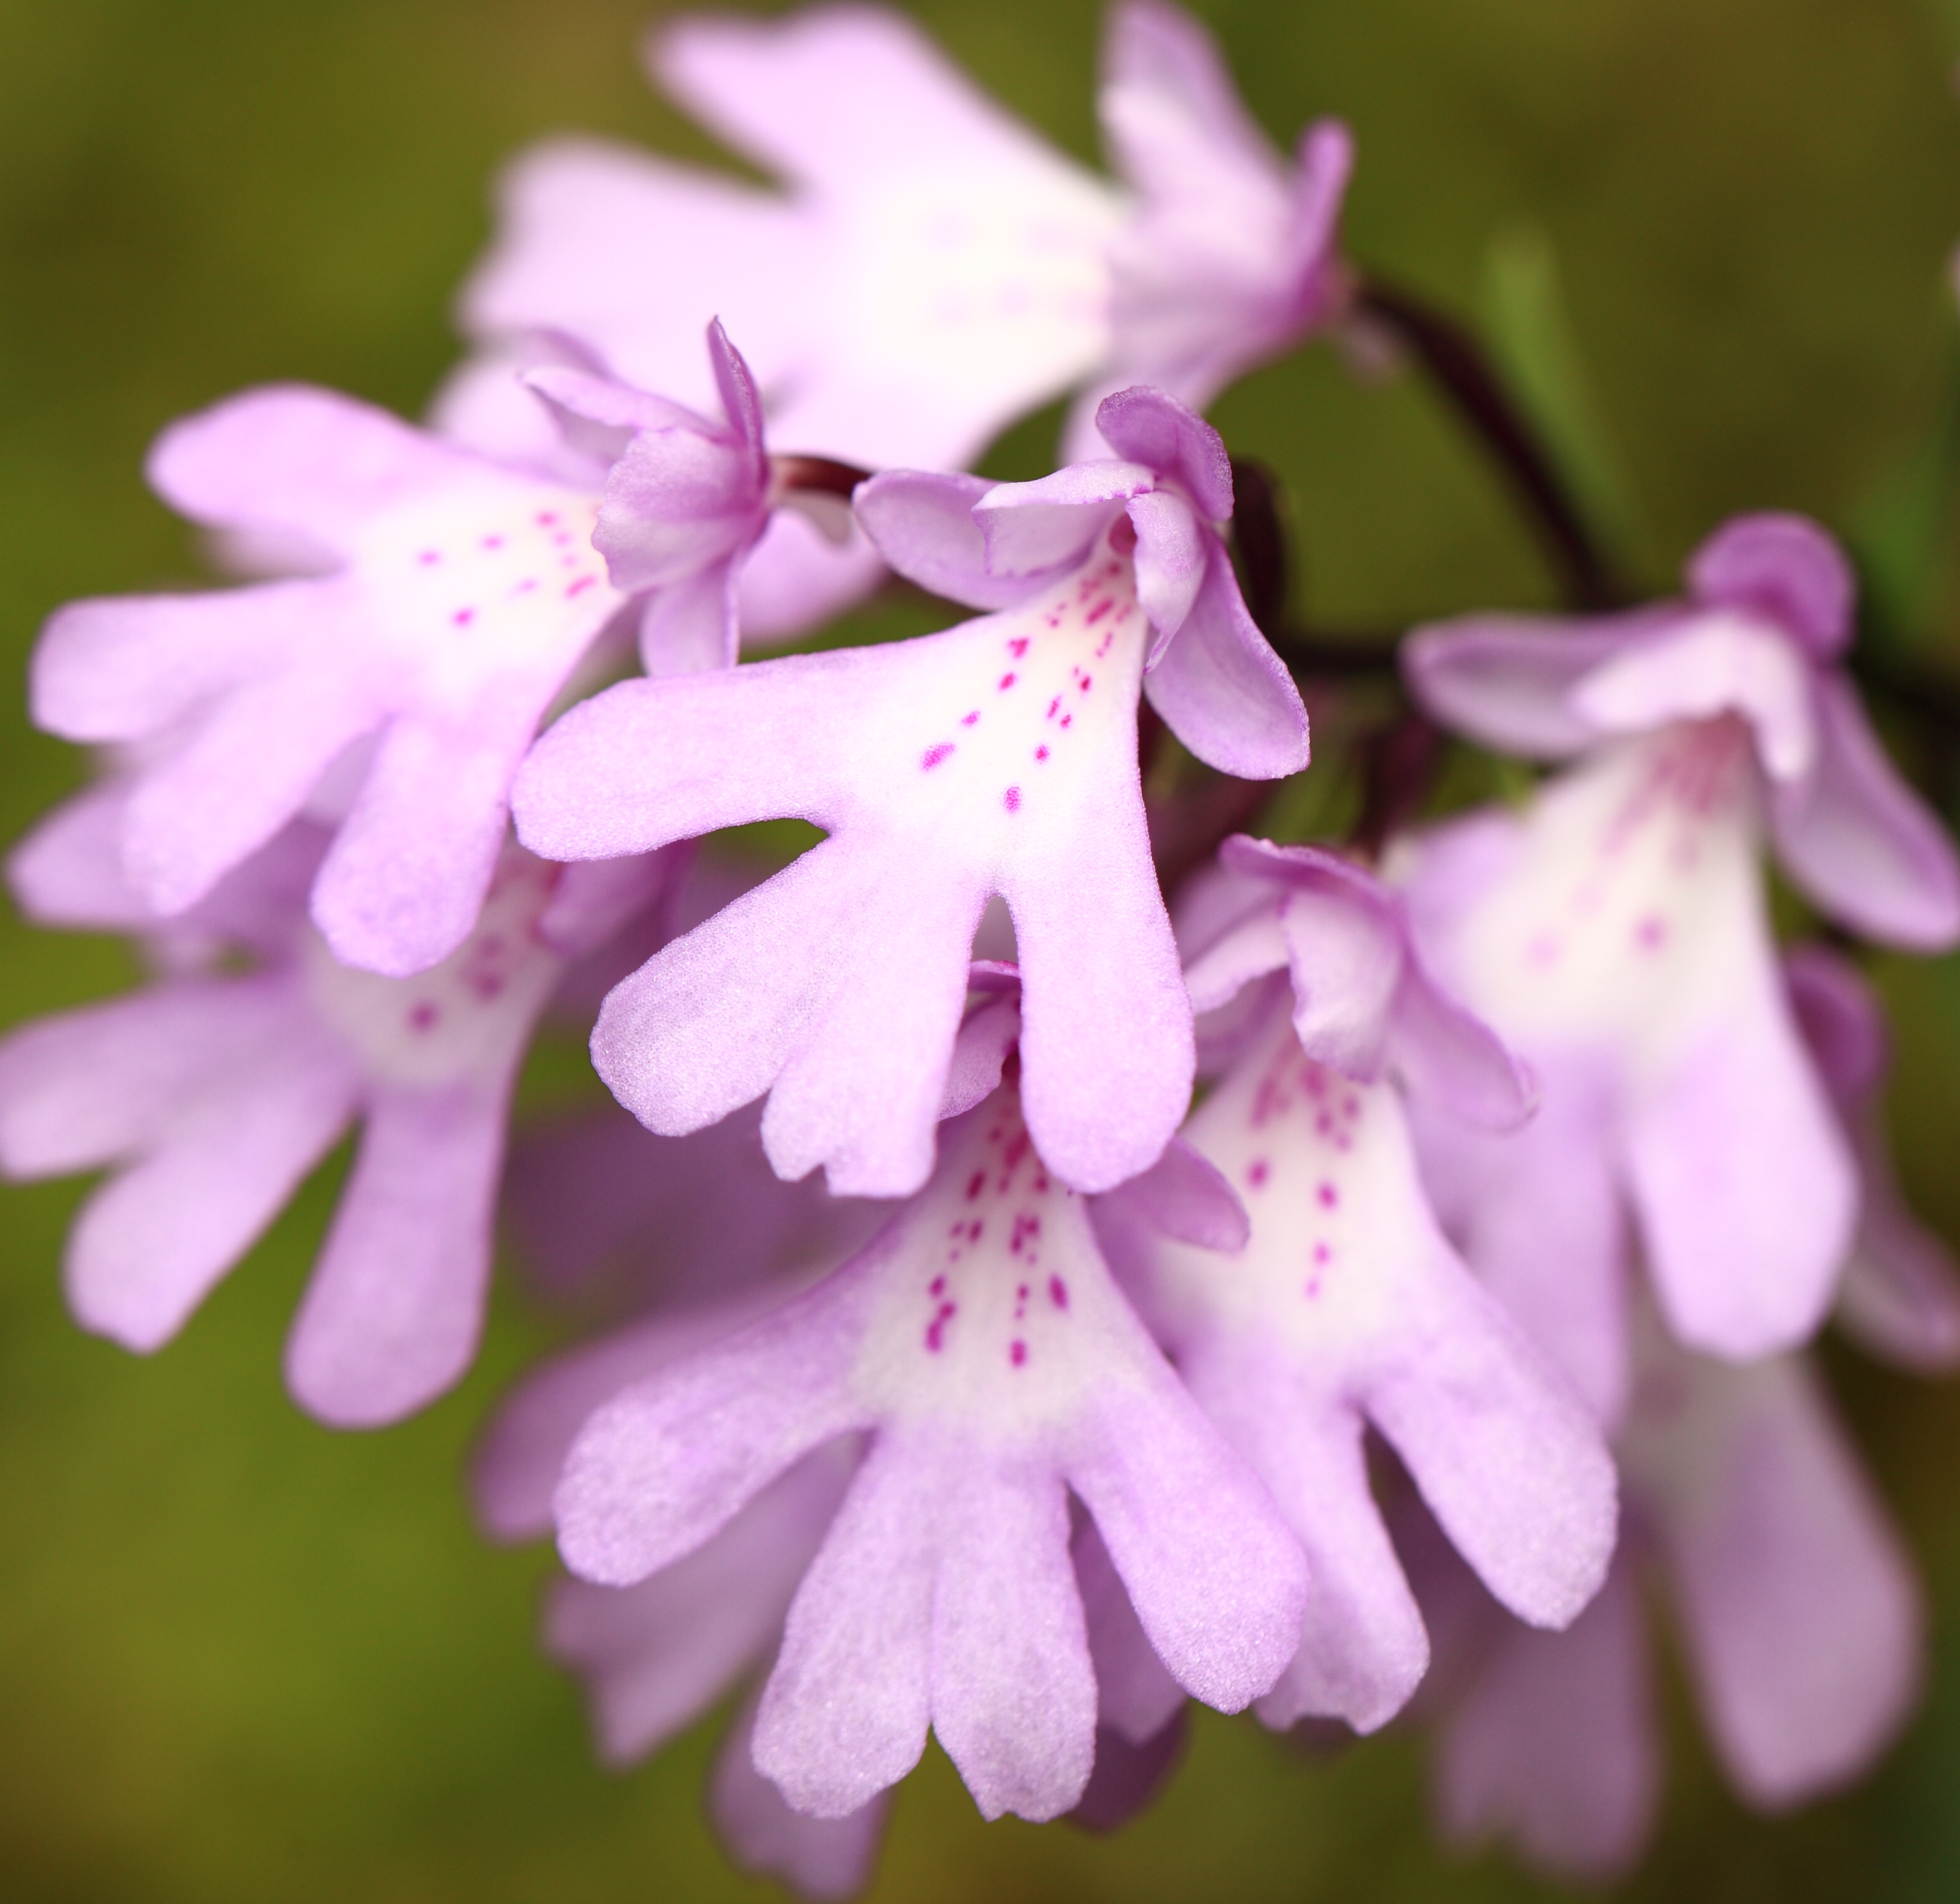
blossom, plant, flower, petal, high, park, botany, flora, orchid, wildflower, shrub, tochigi, 5d, hires, markii, terrestrial, hi, res, resolution, mooka, igashira, macro photography, flowering plant, keiskei, amitostigma, taxonomy binomial amitostigmakeiskei, land plant